List of UK top-ten albums in 2012

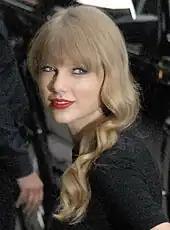
Taylor Swift scored her first UK number-one album in 2012 with "Red".

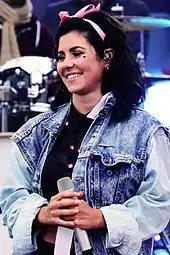
Marina and the Diamonds reached number-one in the UK in May of this year with her album "Electra Heart".

The following table shows artists who achieved two or more top 10 entries in 2012, including albums that reached their peak in 2011. The figures only include main artists, with featured artists and appearances on compilation albums not counted individually for each artist. The total number of weeks an artist spent in the top 10 in 2011 is also shown.